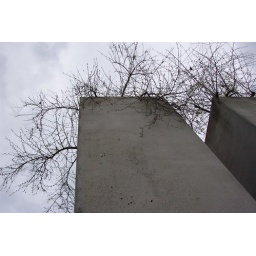
Each column is filled with soil and 0live trees are planted in each one...